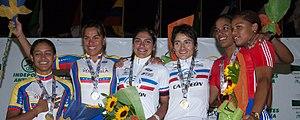
Le podium de la vitesse par équipes féminine des championnats panaméricains de cyclisme 2011. Avec de gauche à droite, María Esthela Vilera, Daniela Larreal, Juliana Gaviria, Diana García, Lisandra Guerra et Arianna Herrera.
Les Championnats panaméricains de cyclisme sont les championnats continentaux annuels de cyclisme sur route et sur piste pour les pays membres de la Confédération panaméricaine de cyclisme.